Warehouse

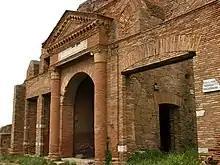
The entrance to a warehouse (the Horrea Epagathiana) in Ostia, an ancient Roman city

A warehouse is a building for storing goods. Warehouses are used by manufacturers, importers, exporters, wholesalers, transport businesses, customs, etc. They are usually large plain buildings in industrial parks on the outskirts of cities, towns, or villages.